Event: Nepal Earthquake
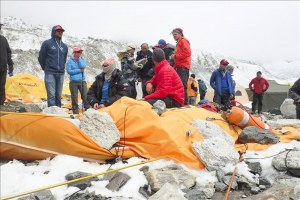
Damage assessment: damage